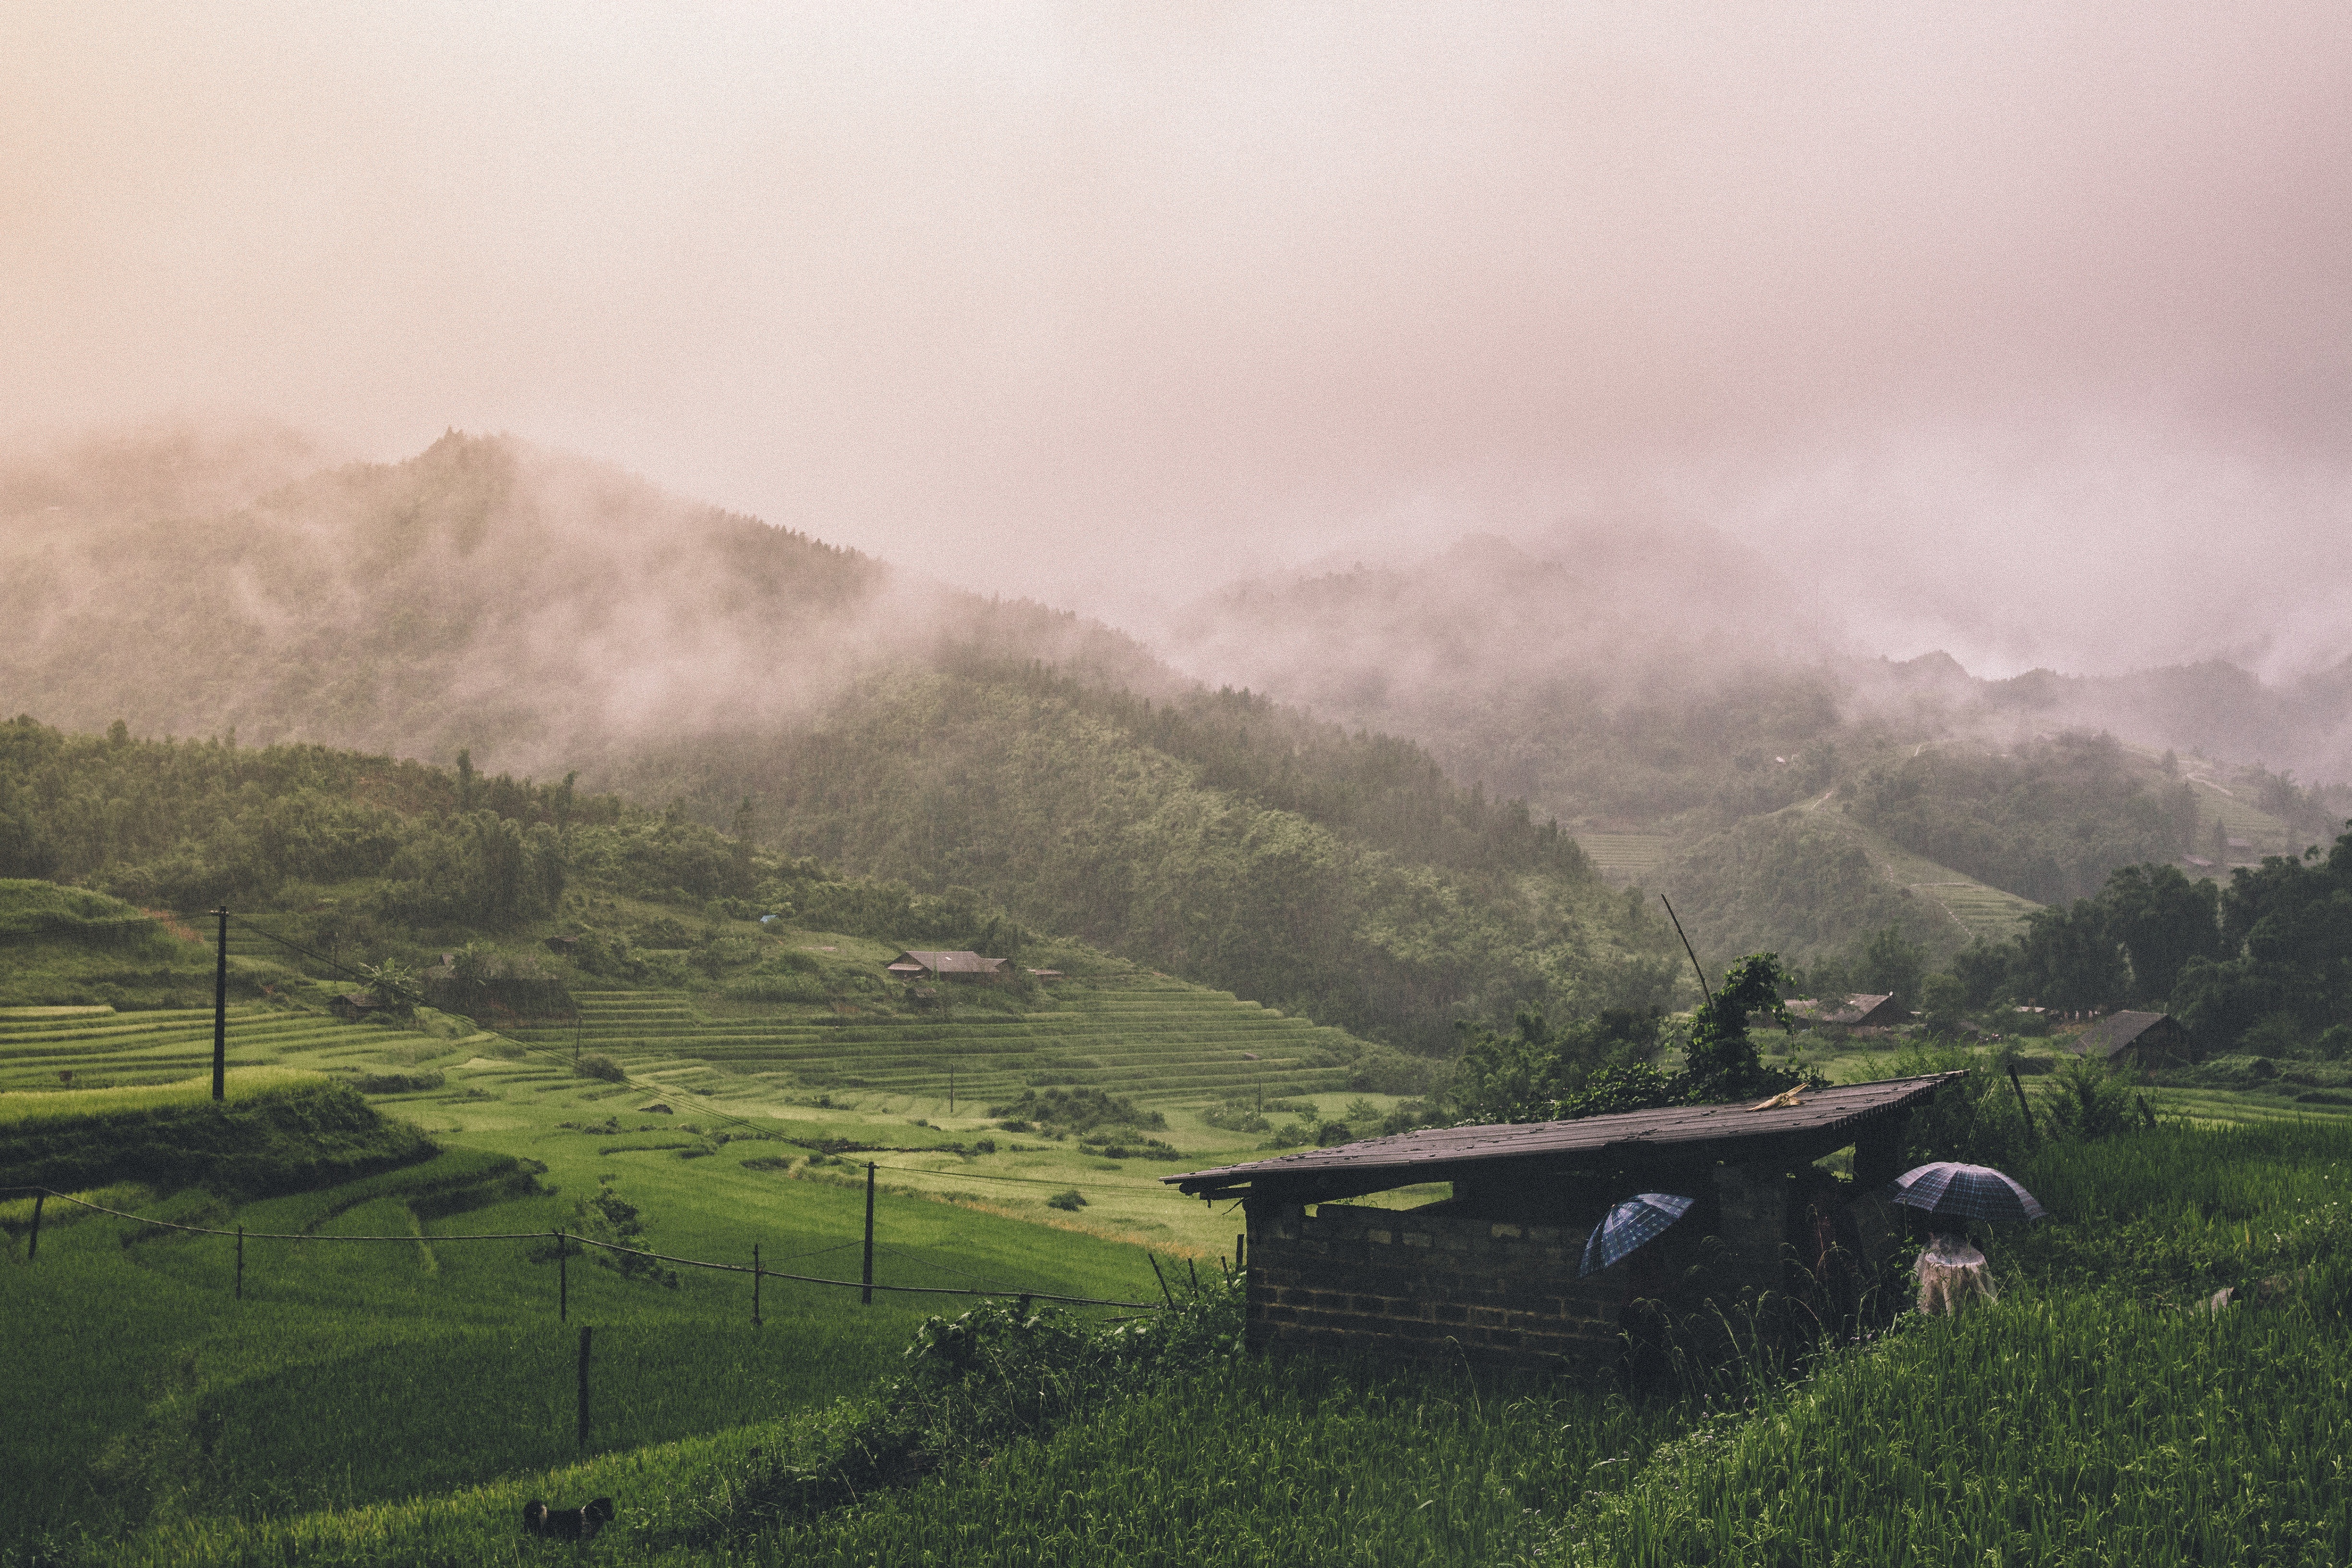
landscape, nature, mountain, cloud, sky, fog, mist, field, morning, hill, valley, mountain range, green, scenic, lush, weather, agriculture, highland, shepherd, alps, plateau, foothills, rural area, corral, steppes, geographical feature, atmospheric phenomenon, atmosphere of earth, mountainous landforms